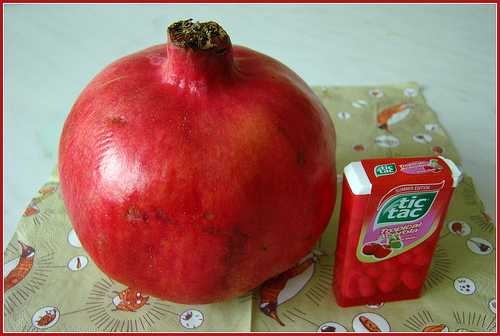
Label: Pomegranate